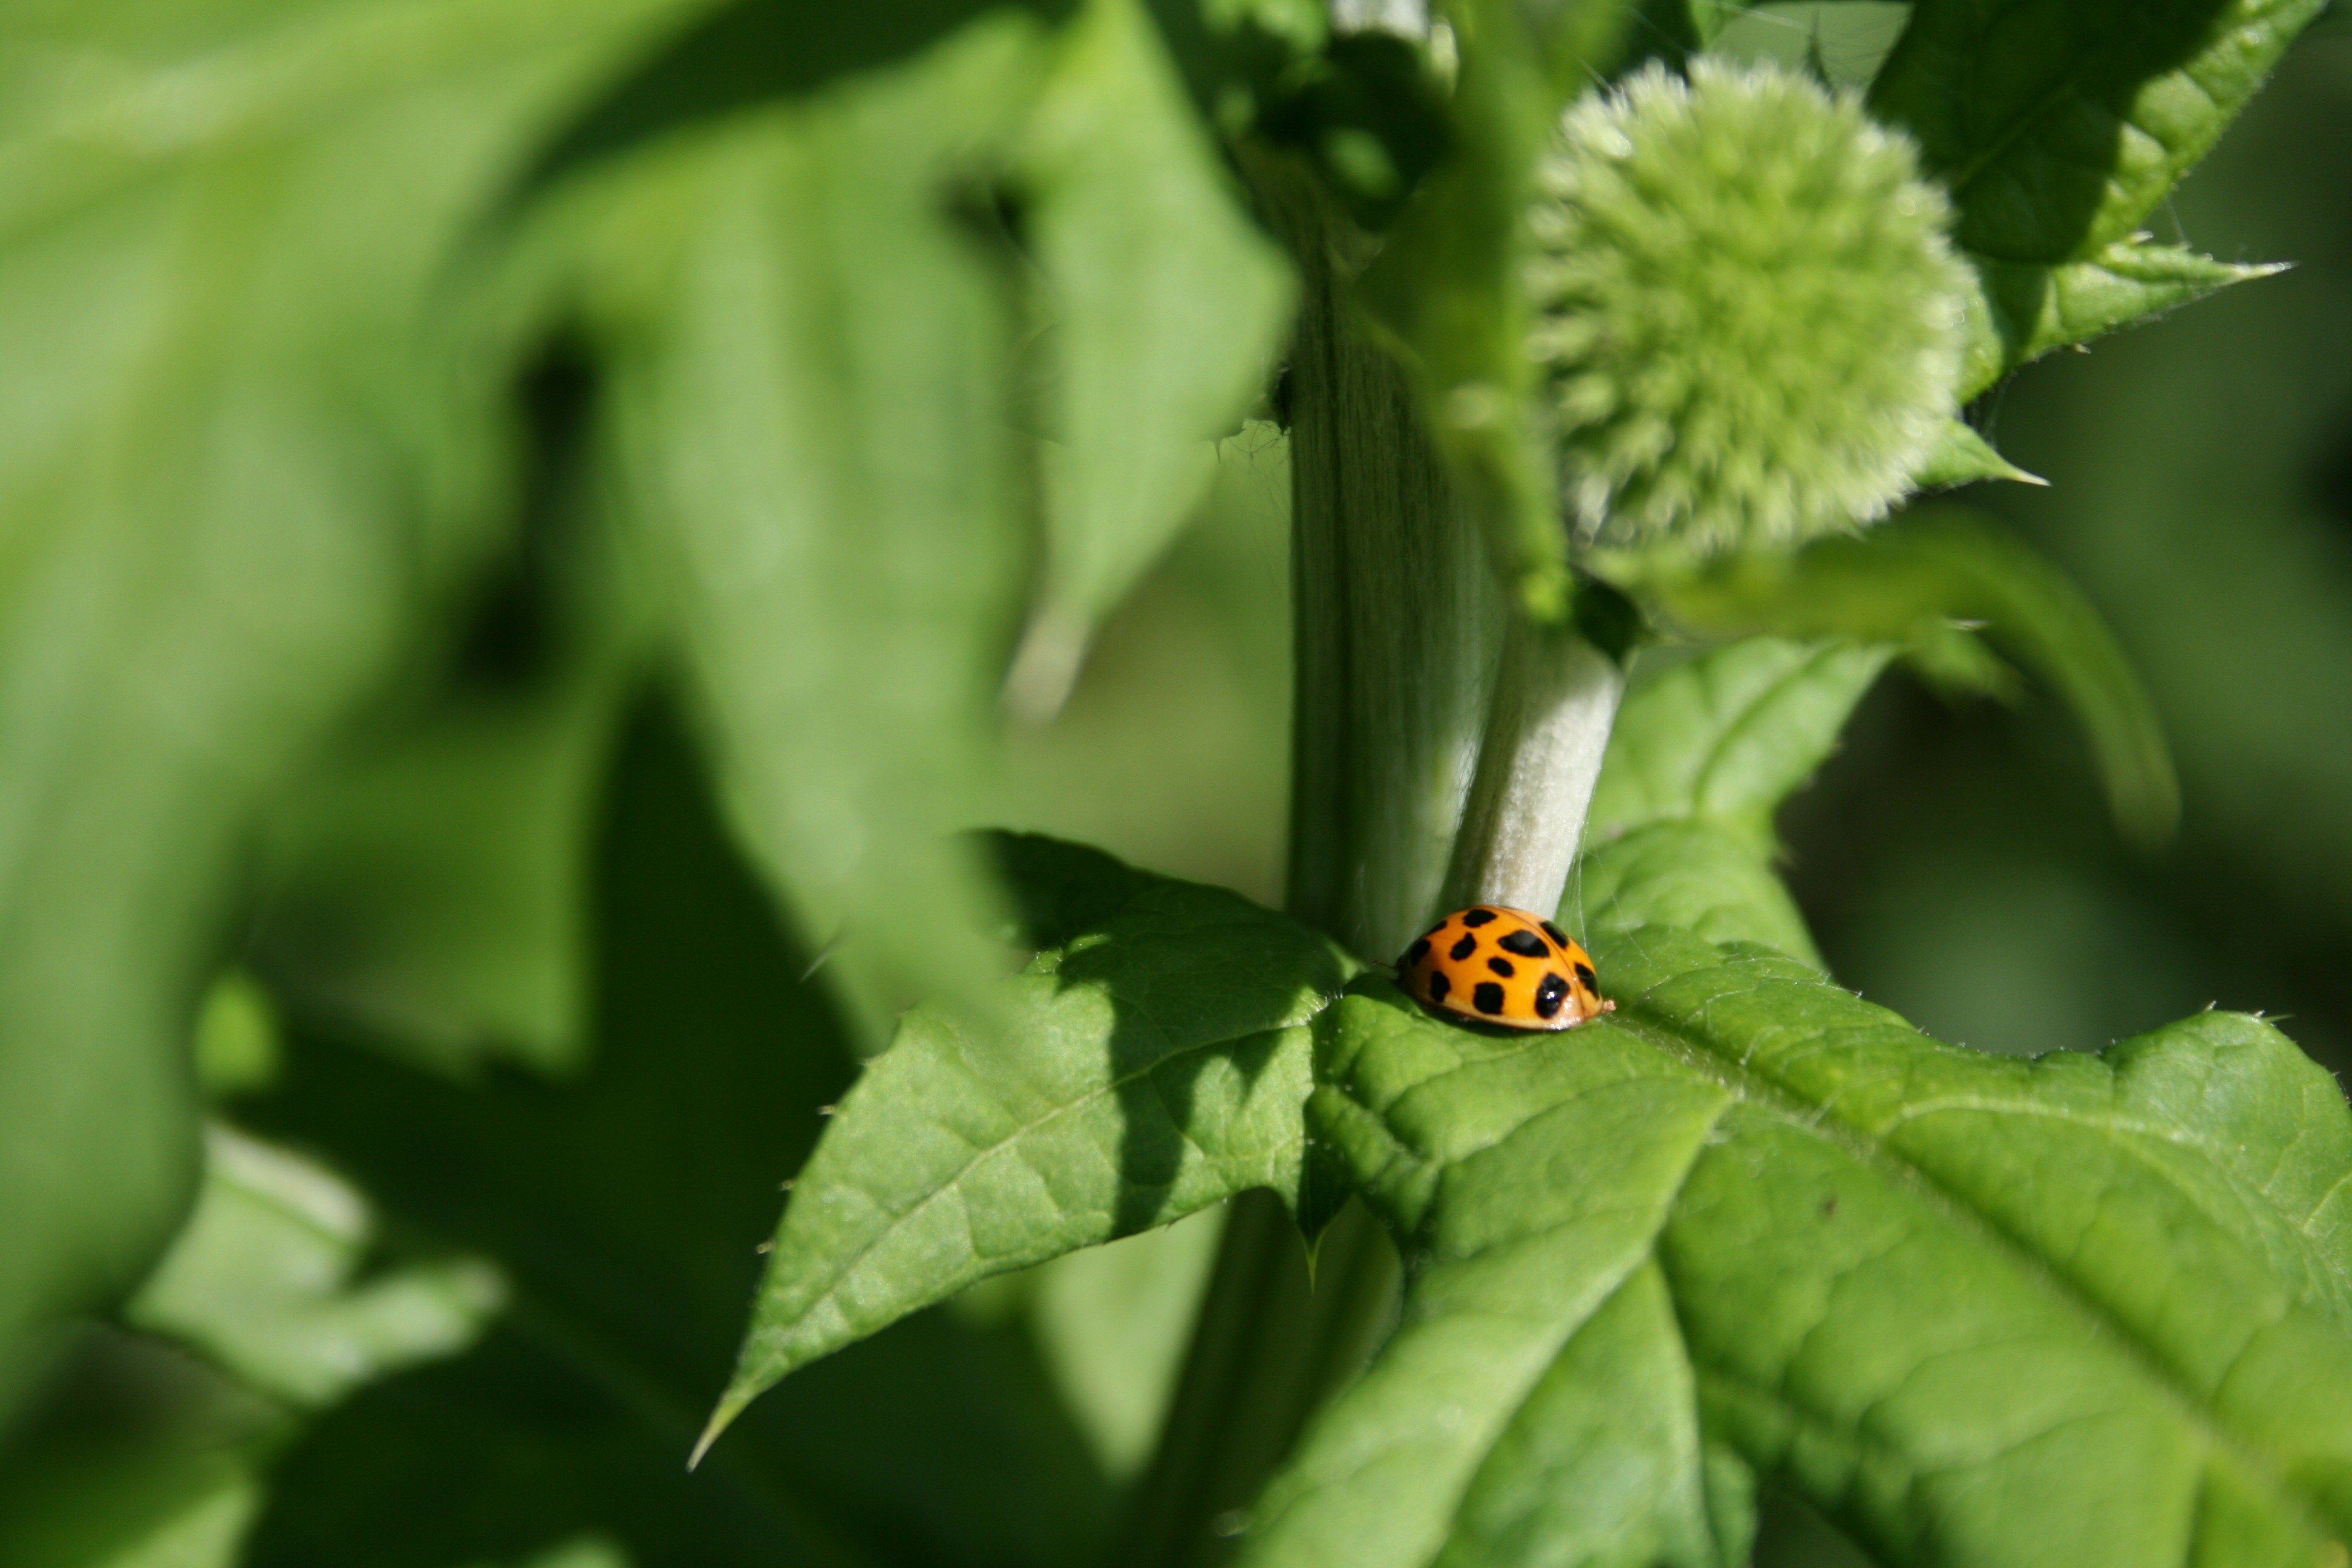
nature, leaf, flower, summer, spring, green, insect, ladybug, botany, butterfly, garden, close, flora, fauna, invertebrate, close up, spotted, creature, beetle, animal world, nectar, points, flight insect, macro photography, arthropod, pollinator, red beetle, moths and butterflies